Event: Nepal Earthquake
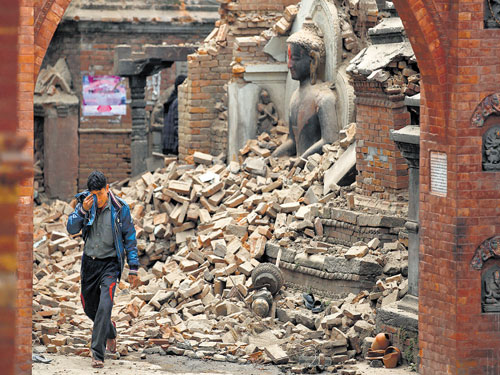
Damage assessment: damage